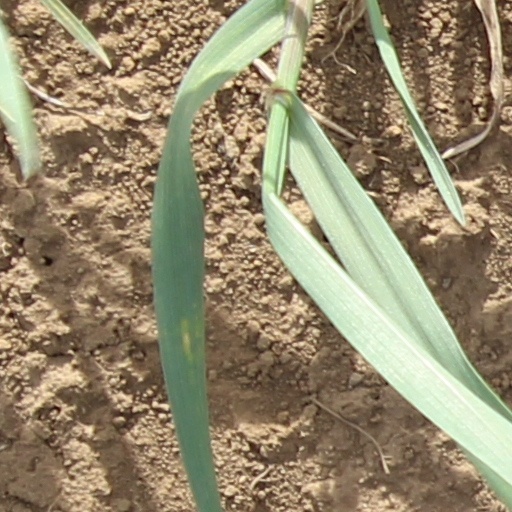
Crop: wheat